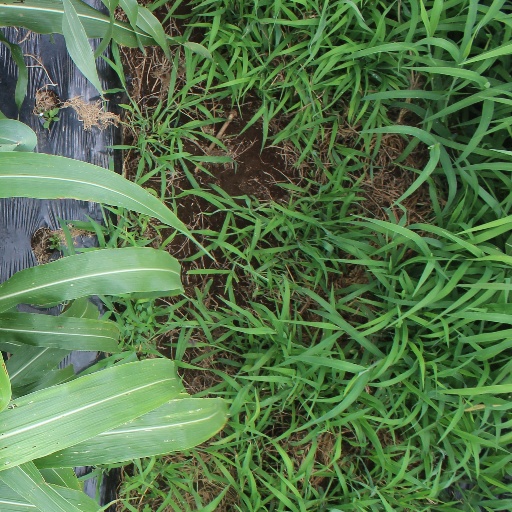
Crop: sorghum